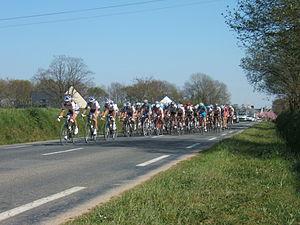
Peloton au Tro Bro Leon
Le Tro Bro Leon est une course cycliste bretonne créée en 1984 par Jean-Paul Mellouët et comptant pour la Coupe de France de cyclisme sur route.
Lannilis est une commune du département du Finistère, dans la région Bretagne, en France. Située sur la côte nord du département, à 25 km de Brest, son territoire est inséré entre deux abers, l'Aber-Benoît au sud-est et l'Aber-Wrac'h au nord-est, qui s'ouvrent sur la Manche et l'océan Atlantique.